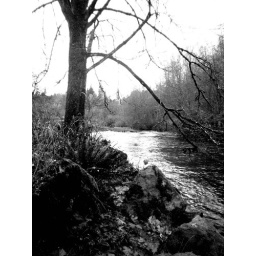
other tree by water